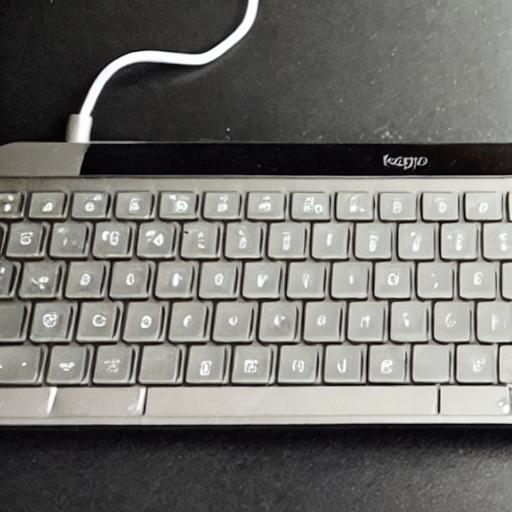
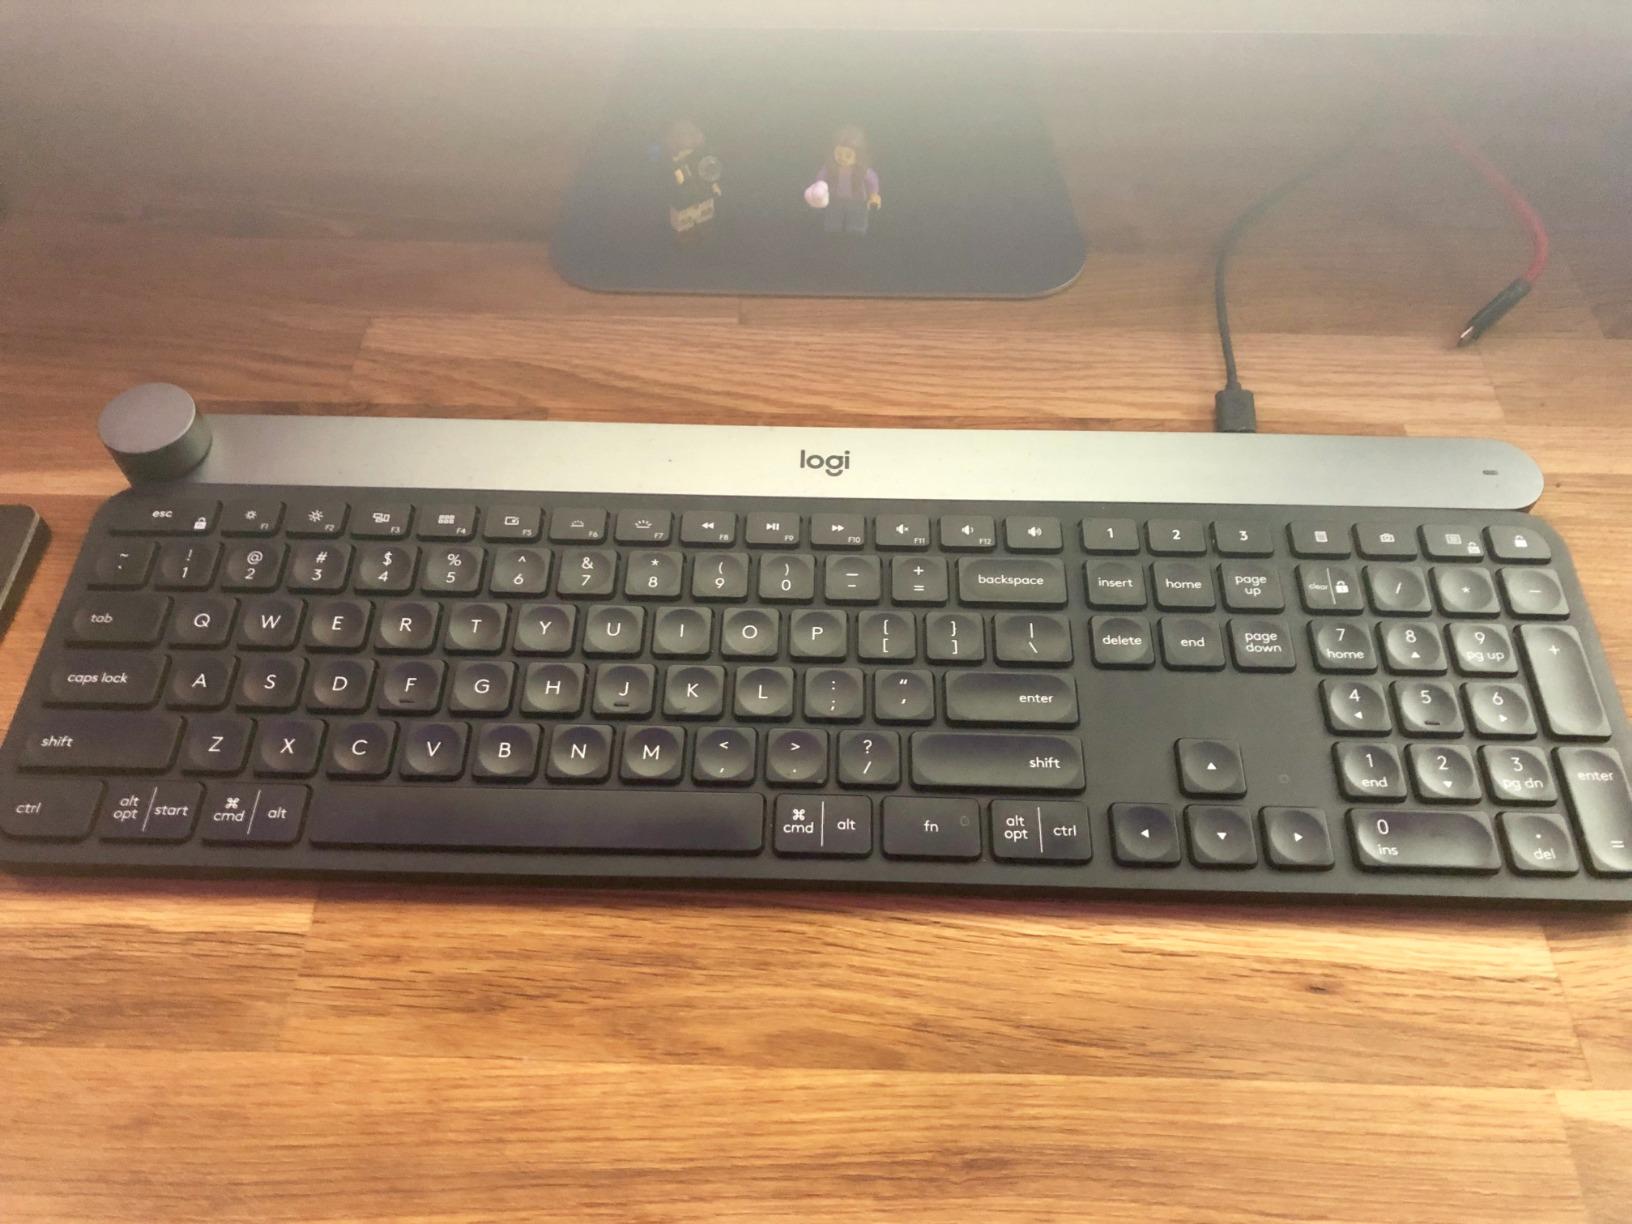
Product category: keyboard
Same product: no